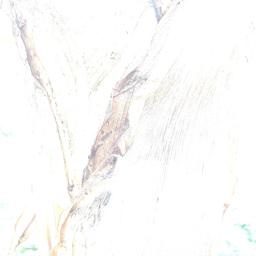
Label: BACTERIAL SOFT ROT